Arthur Schnitzler

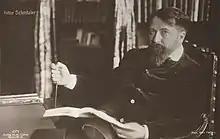
Schnitzler in 1906

Schnitzler was branded as a pornographer after the release of his play "Reigen", in which 10 pairs of characters are shown before and after the sexual act, leading and ending with a prostitute. The furor after this play was couched in the strongest antisemitic terms. "Reigen" was made into a French language film in 1950 by the German-born director Max Ophüls as "La Ronde". The film achieved considerable success in the English-speaking world, with the result that Schnitzler's play is better known there under its French title. Richard Oswald's film "The Merry-Go-Round" (1920), Roger Vadim's "Circle of Love" (1964) and Otto Schenk's "Der Reigen" (1973) also are based on the play. A more recent adaptation is the Fernando Meirelles' film "360".